Fort Depuy

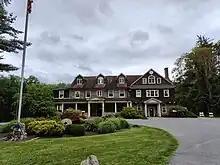
Fort Depuy in 2023

Fort Depuy, sometimes referred to in contemporary documents as Depui's Fort, Dupui's Fort, and various other spellings, is a fortified homestead located in Shawnee on Delaware, a village in Smithfield Township. It was one of many forts in Colonial Pennsylvania built in 1755 and 1756 during the French and Indian War following a series of attacks on local communities by Native Americans in December 1755. The fort never saw military action and was garrisoned from early 1756 until February 1757. After this, the fort was used only intermittently until the garrison was withdrawn to participate in the Forbes Expedition in May 1758. The fort was formally returned to the Depuy family in 1763.